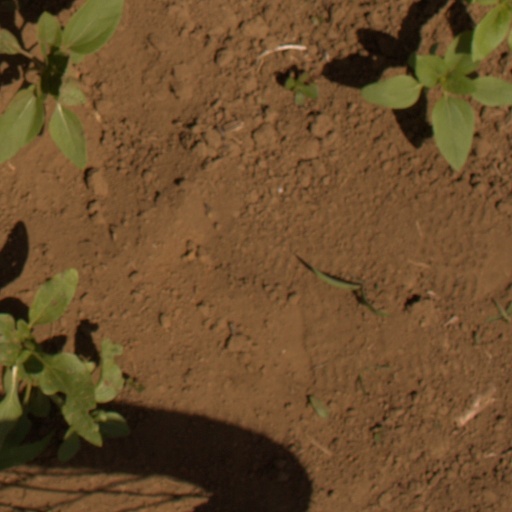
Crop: Jerusalem artichoke